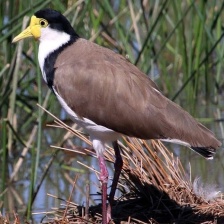
Species: MASKED LAPWING
Scientific name: VANELLUS MILES